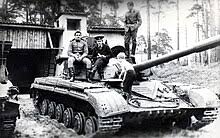
Label: Tank